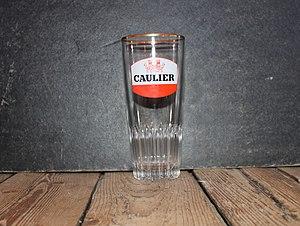
Verre à bière Caulier
La Brasserie Caulier est une brasserie familiale située à Péruwelz, en Belgique dans la province de Hainaut. On y brasse, entre autres, la bière Bon Secours.